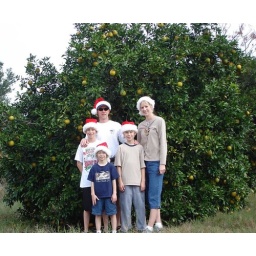
Family in front of orange tree